Judaism

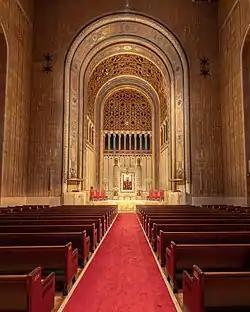
Congregation Emanu-El of New York

In addition to synagogues, other buildings of significance in Judaism include yeshivas, or institutions of Jewish learning, and mikvahs, which are ritual baths.